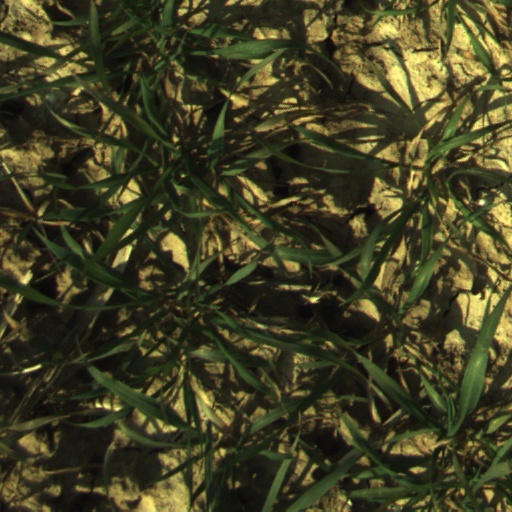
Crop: wheat